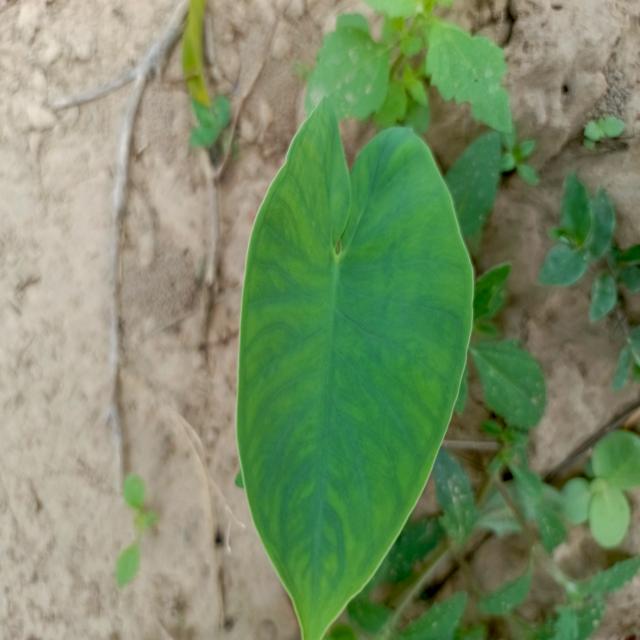
Label: Healthy